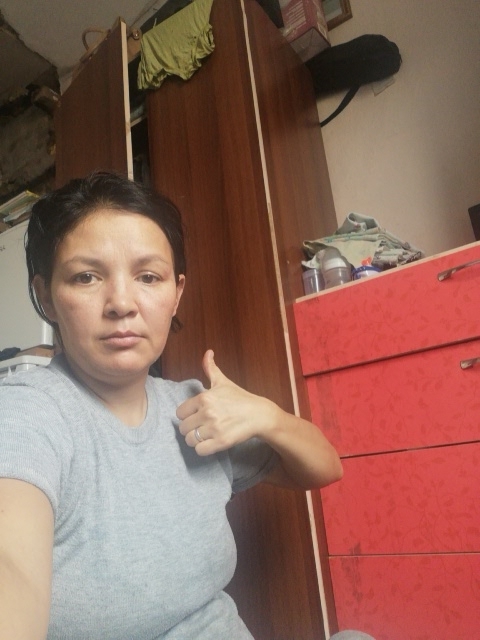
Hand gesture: like